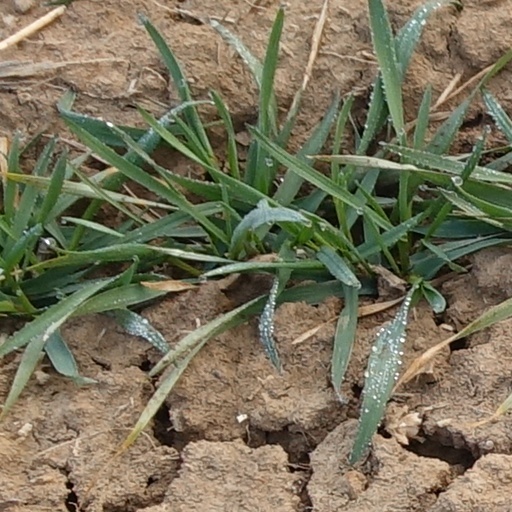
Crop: wheat